Souk El Fekka

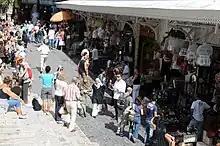
View of souk El Fekka.

Souk El Fekka is one of the souks of the medina of Tunis.